Tanling ruqun

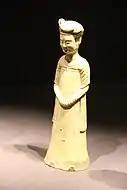
Female attendant wearing a tanling blouse and skirt, Sui dynasty

The late sixth century, for example in the Sui dynasty, was marked the arrival of new style of women's Hanfu. The new style of clothing had high waisted skirt almost similar to the Empire silhouette and the upper garments had low décolletage. The Sui dynasty women already liked wearing banbi over their long-sleeved clothing. Tanling garments, including the tanling banbi, was already popular in the court of the early Sui dynasty, the predecessor of the Tang dynasty. The Tang dynasty continued the clothing style of its predecessor, and women continued to wear high-waisted skirt, low-cut upper garments and long skirts.